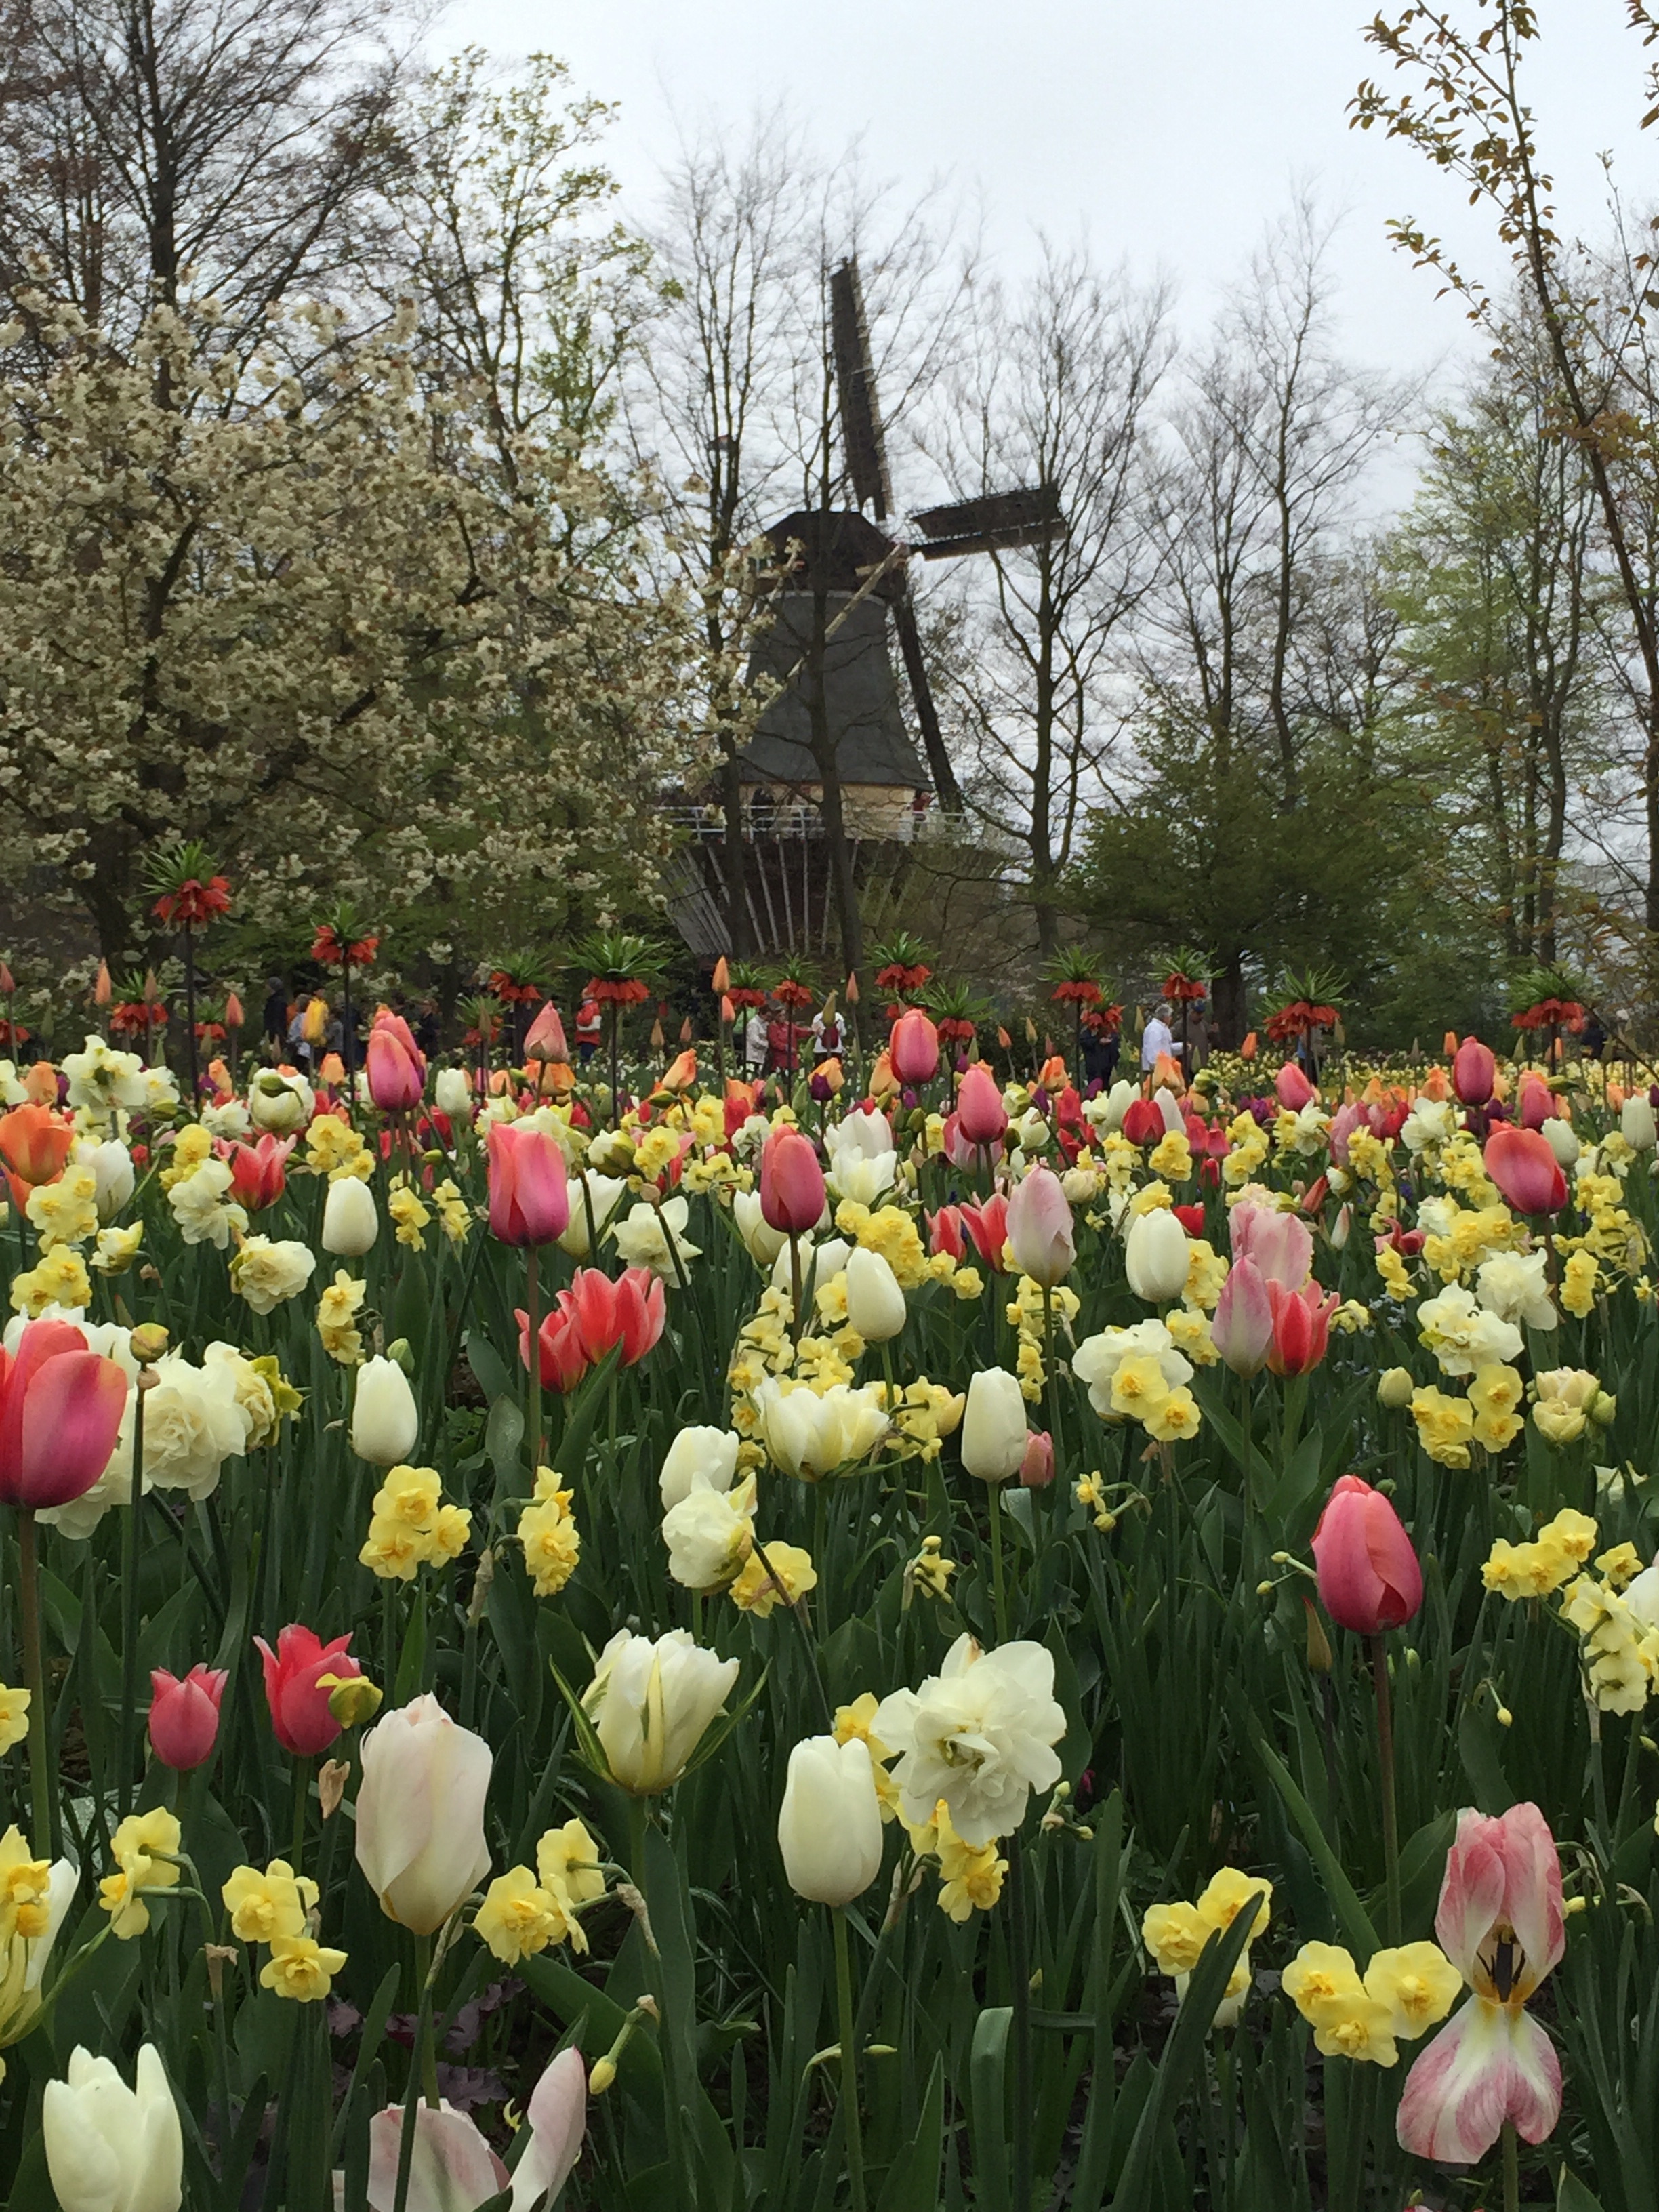
plant, flower, tulip, botany, garden, flora, flowering plant, land plant